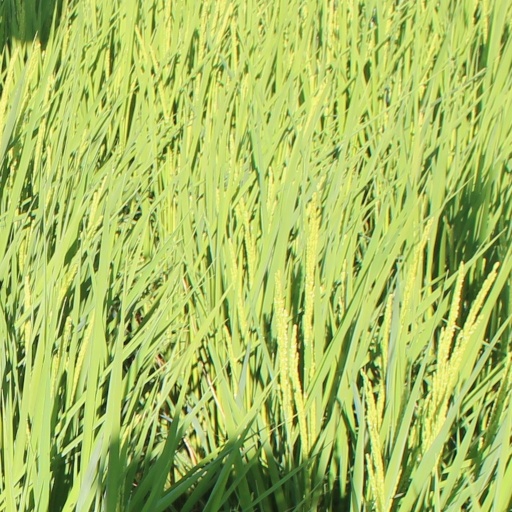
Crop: rice